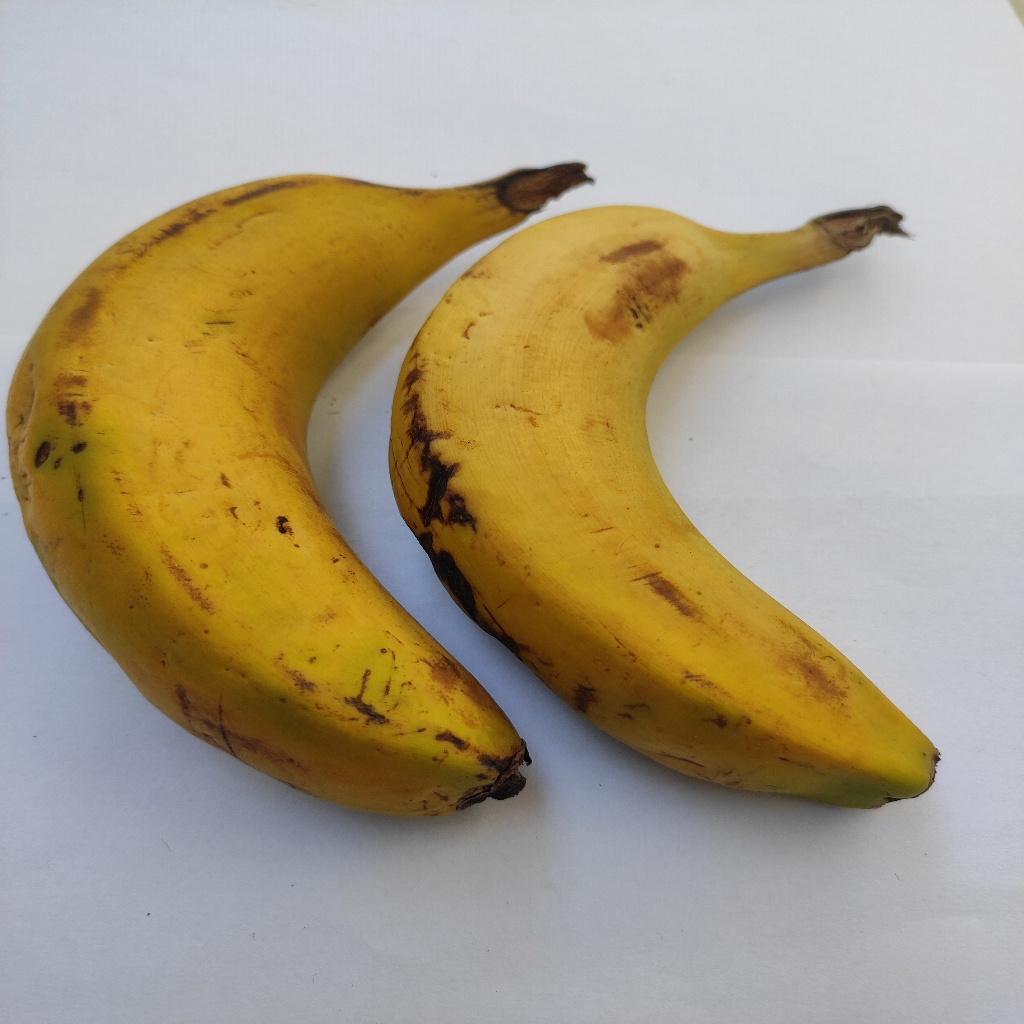
Crop: banana
Quality class: Class_B